Liberty's Kids

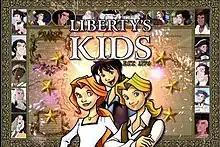

Liberty's Kids (stylized on-screen as Liberty's Kids: Est. 1776) is an American animated historical fiction television series produced by DIC Entertainment Corporation, and originally aired on PBS Kids from September 2, 2002, to April 4, 2003, with reruns airing on most PBS stations until October 10, 2004.